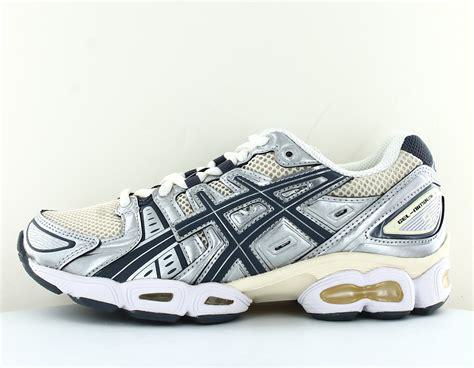
Brand: Asics
Model: Gel Nimbus 9